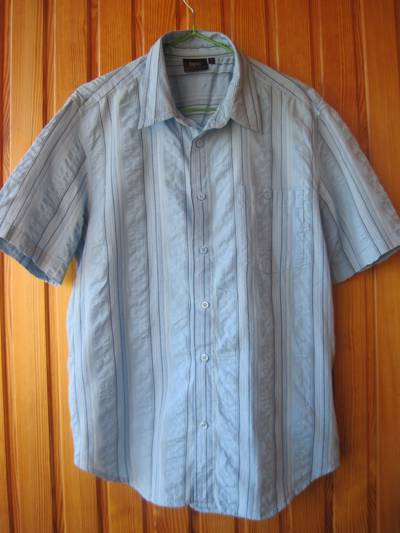
Waste category: clothes